Inanna of Zabalam

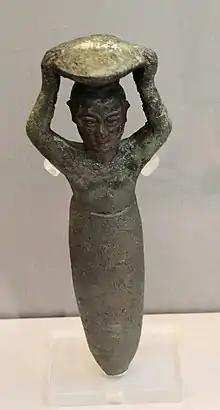
A foundation figurine dedicated to Inanna of Zabalam from the reign of Warad-Sin of Larsa

Inanna of Zabalam (also Supālītum, Sugallītu, Nin-Zabalam) was a hypostasis of the Mesopotamian goddess Inanna associated with the city of Zabalam. It has been proposed that she was initially a separate deity, perhaps known under the name Nin-UM, who came to be absorbed by the goddess of Uruk at some point in the prehistory of Mesopotamia and lost her unknown original character in the process, though in certain contexts she nonetheless could still be treated as distinct. She was regarded as the mother of Shara, the god of Umma, a city located near Zabalam.